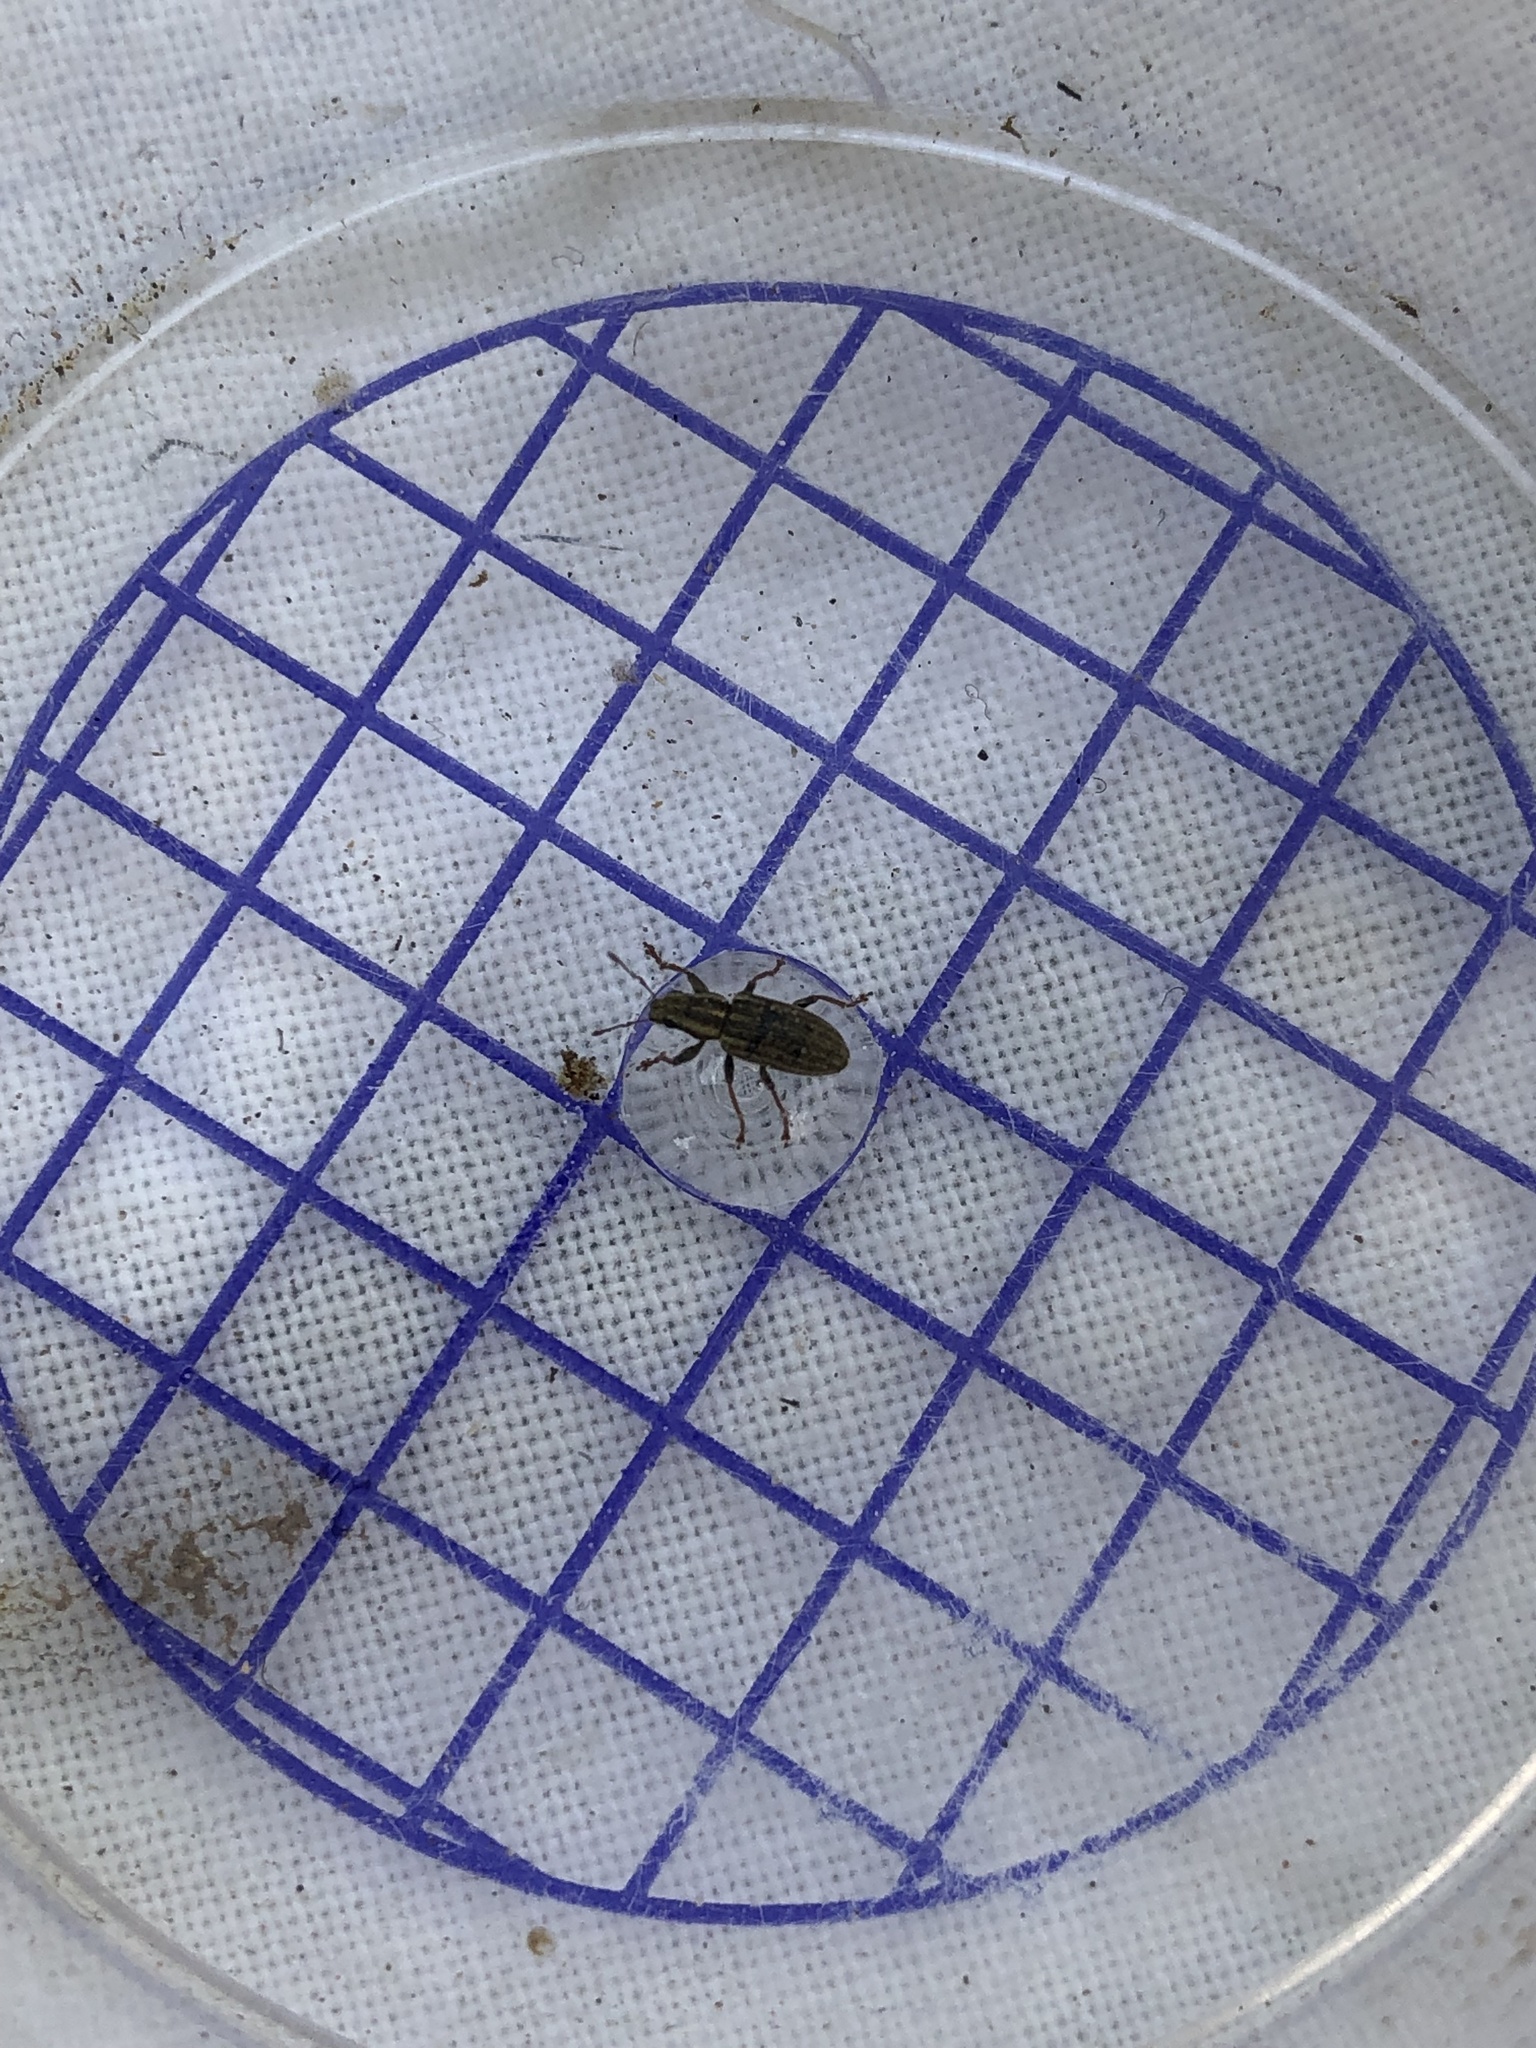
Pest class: pea_leaf_weevil